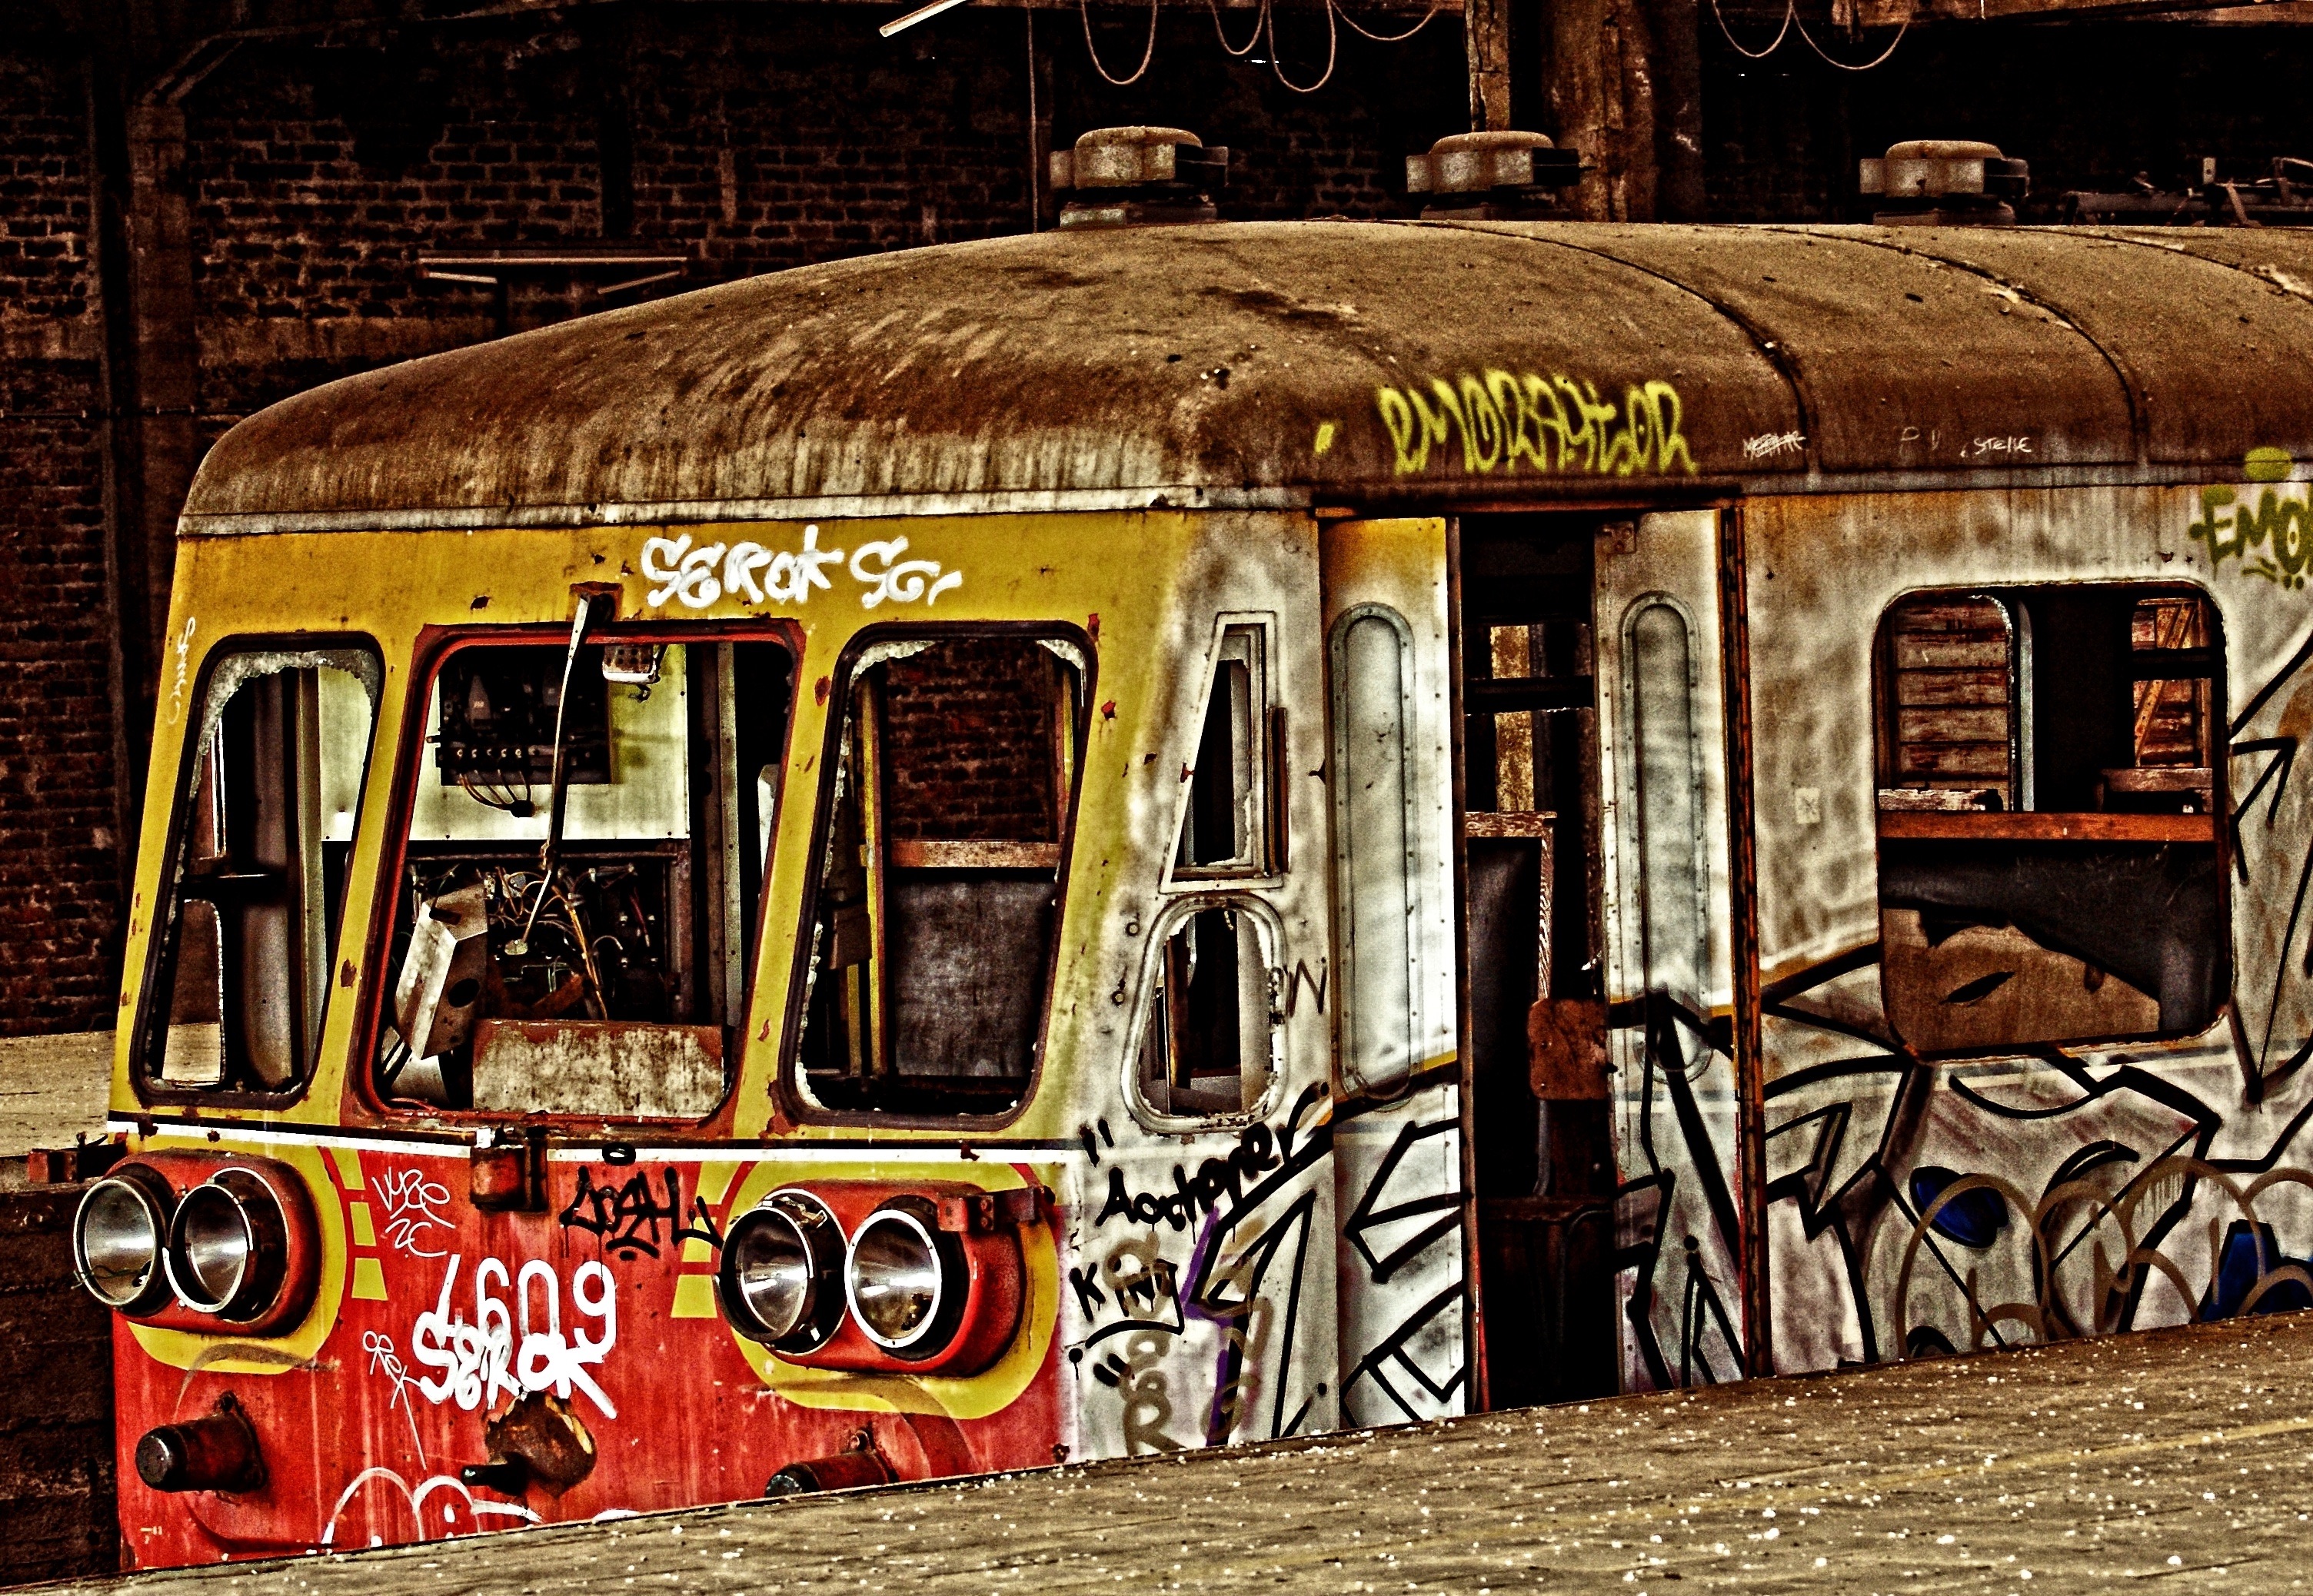
transport, vehicle, art